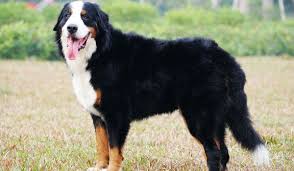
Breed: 237-n000086-Greater_Swiss_Mountain_dog